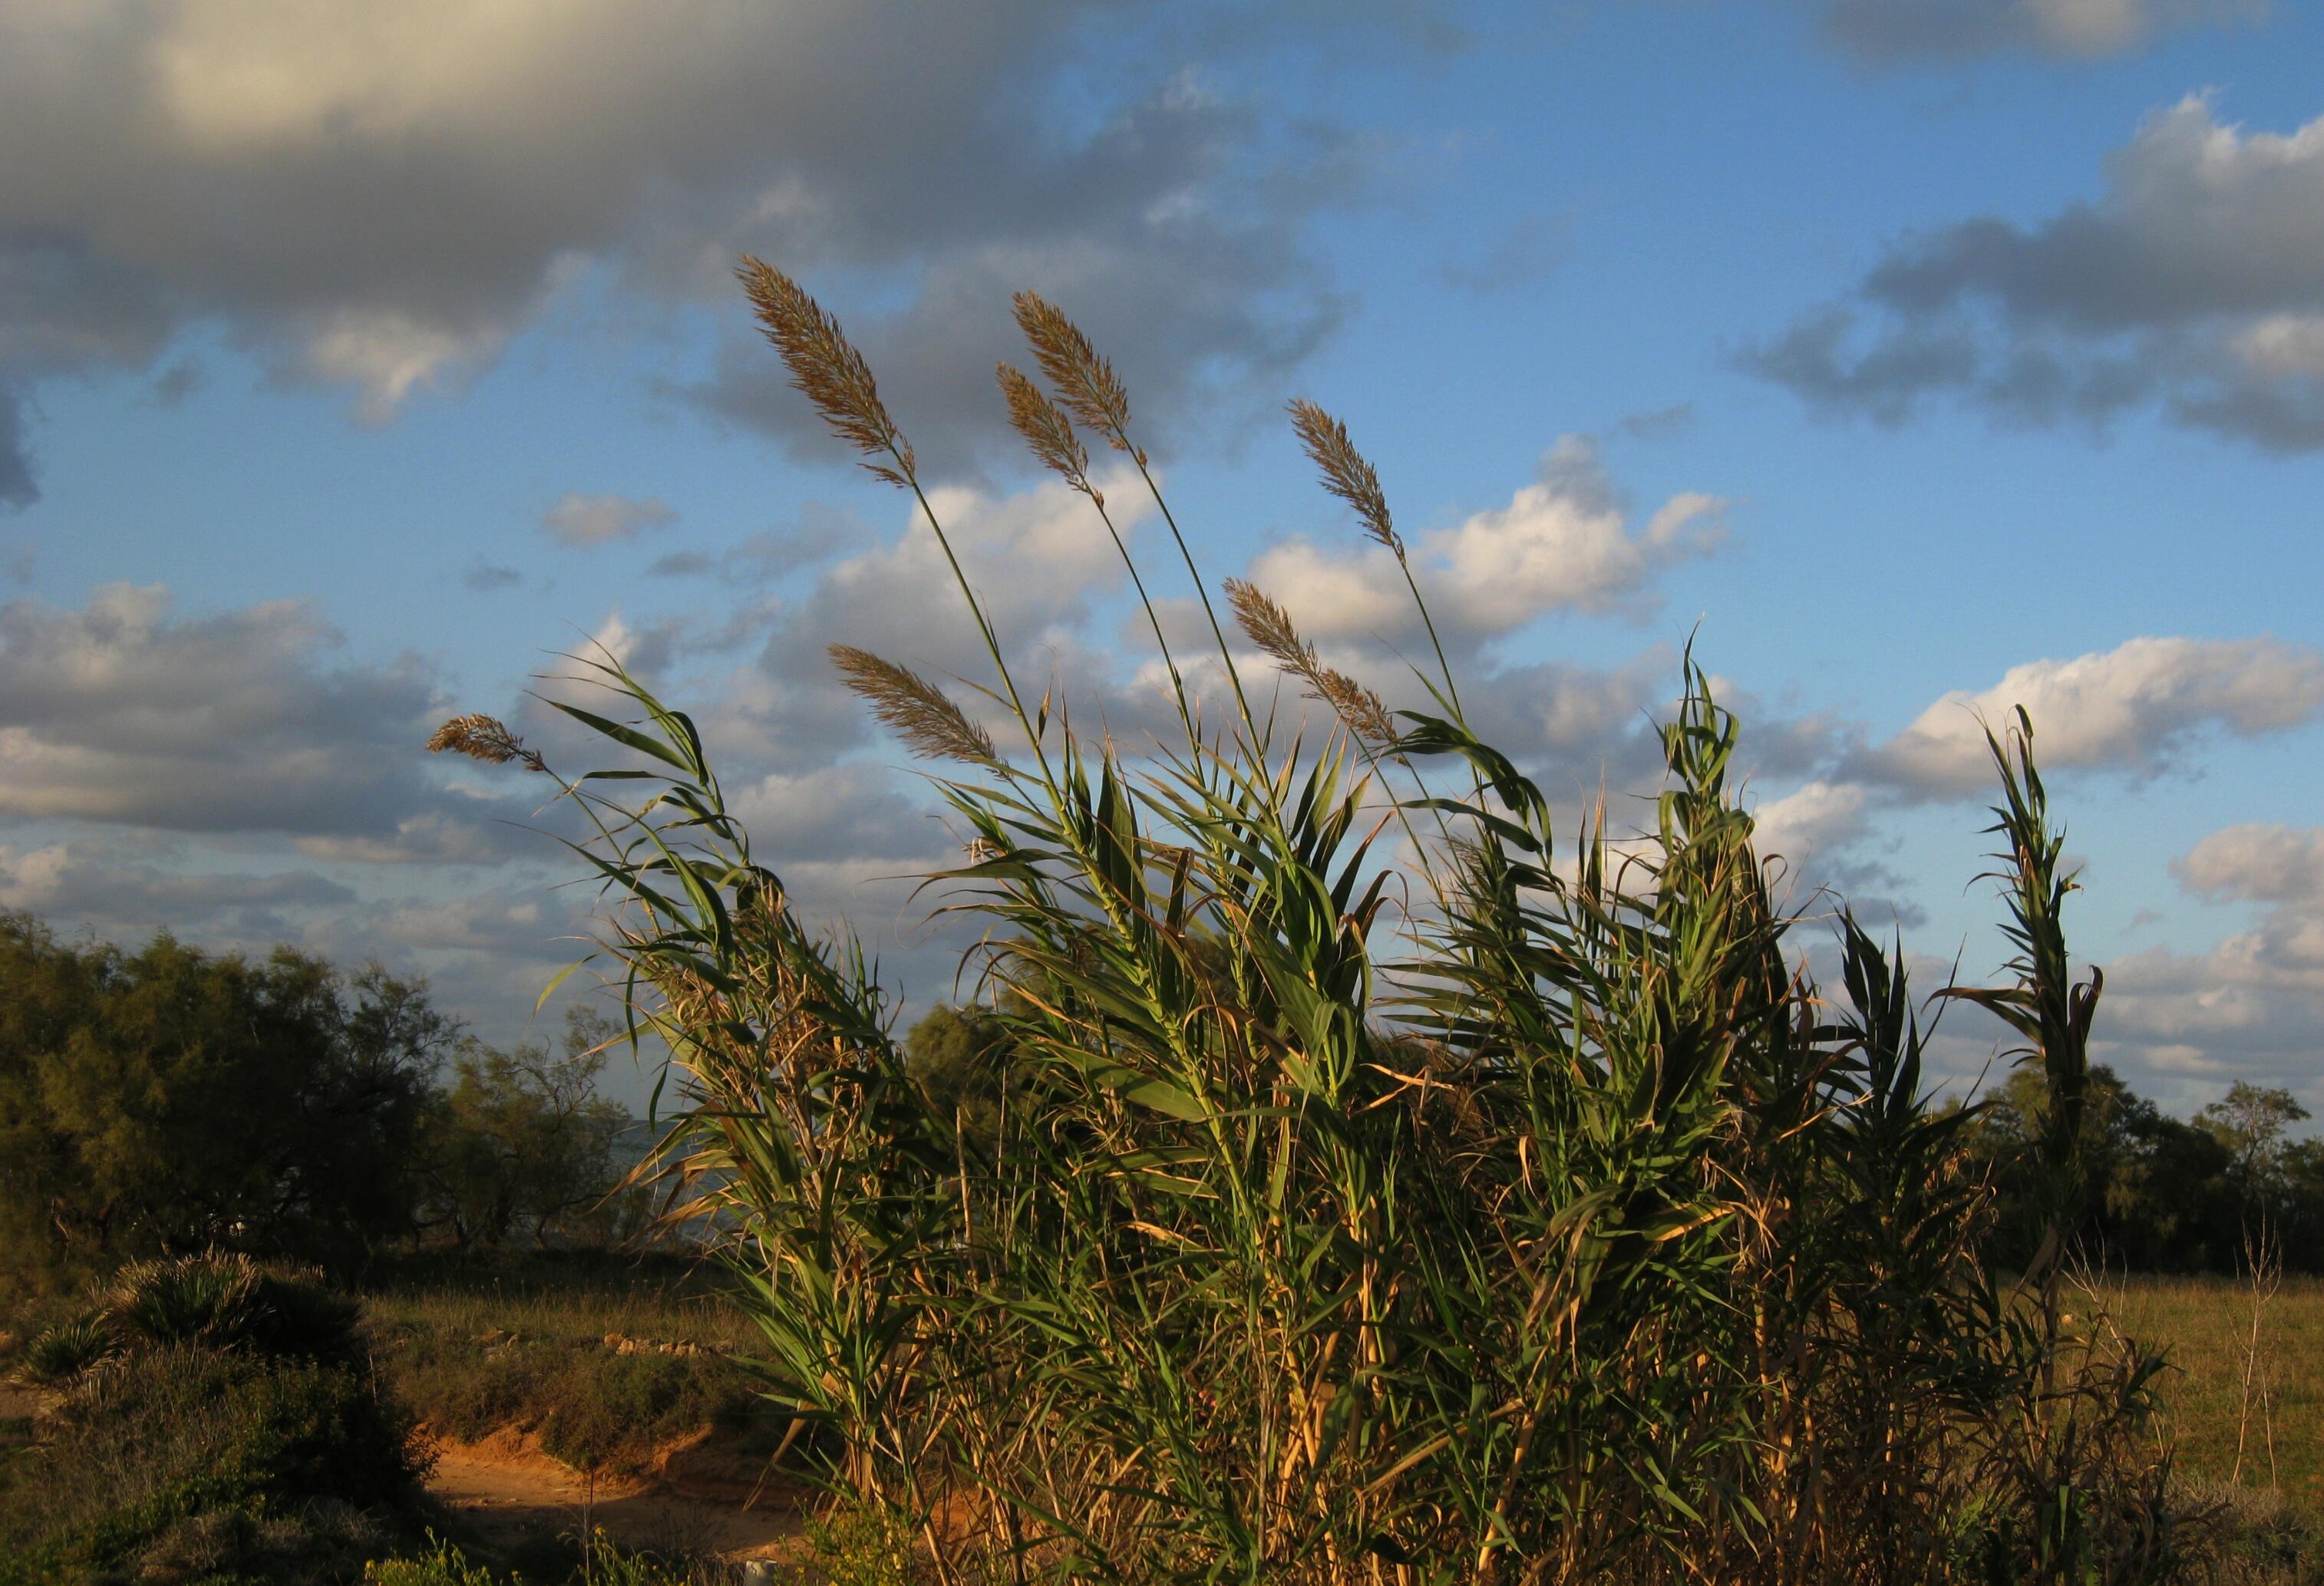
landscape, tree, nature, grass, cloud, plant, sky, field, meadow, prairie, sunlight, morning, hill, flower, wind, summer, green, crop, weather, island, soil, blue, agriculture, flora, savanna, cloud cover, south, sunny, clouds, spain, grassland, wetland, mallorca, beautiful, windy, habitat, ecosystem, grasses, steppe, clouds form, weather mood, rural area, foliage plant, balearic islands, east coast, natural environment, grass family, phragmites